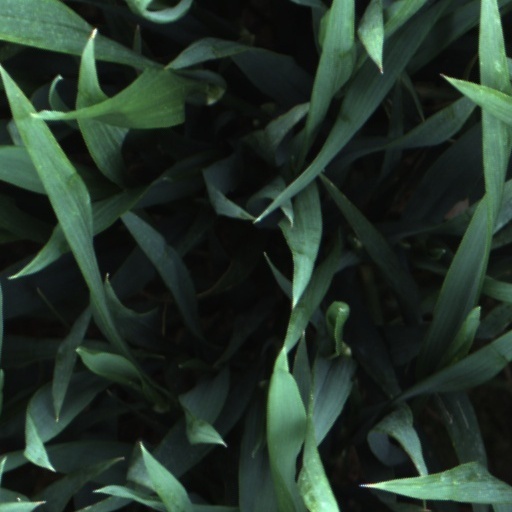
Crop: wheat